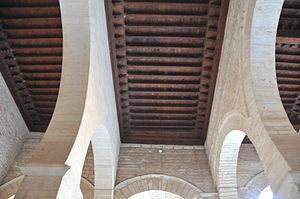
Un plafond, dans le domaine de l'architecture, est une surface horizontale qui constitue la partie supérieure d'une pièce ou de tout lieu couvert. Il peut être fait de plâtre, de menuiserie, de matière thermoplastique ou de divers autres matériaux.